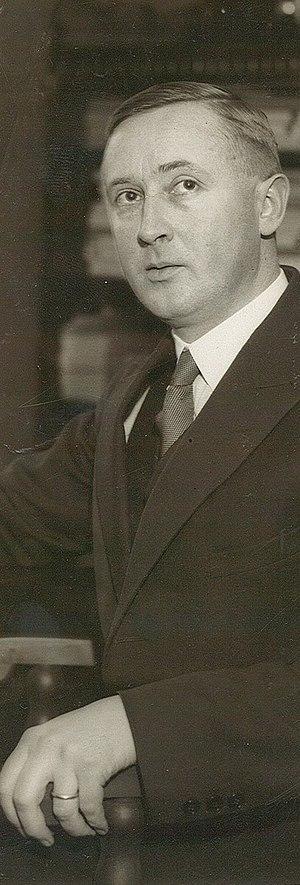
Trygve Nagell est un mathématicien norvégien, spécialiste de théorie des nombres.